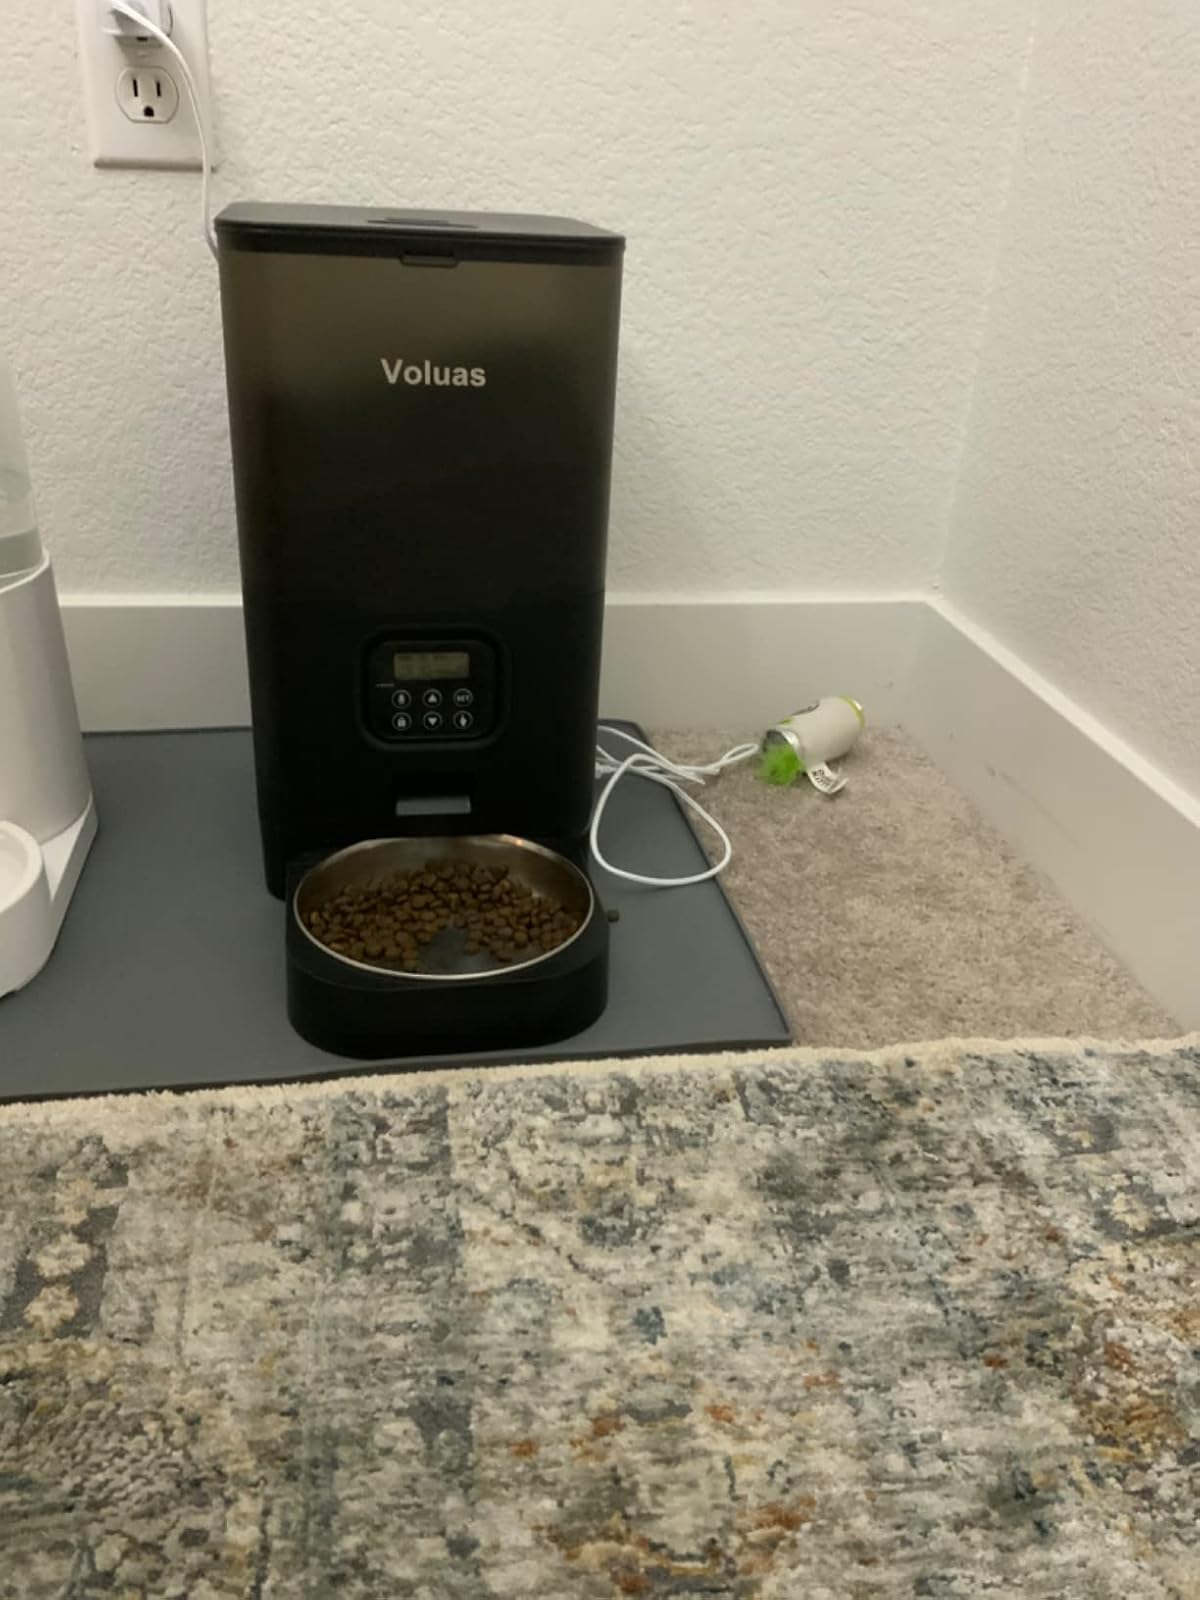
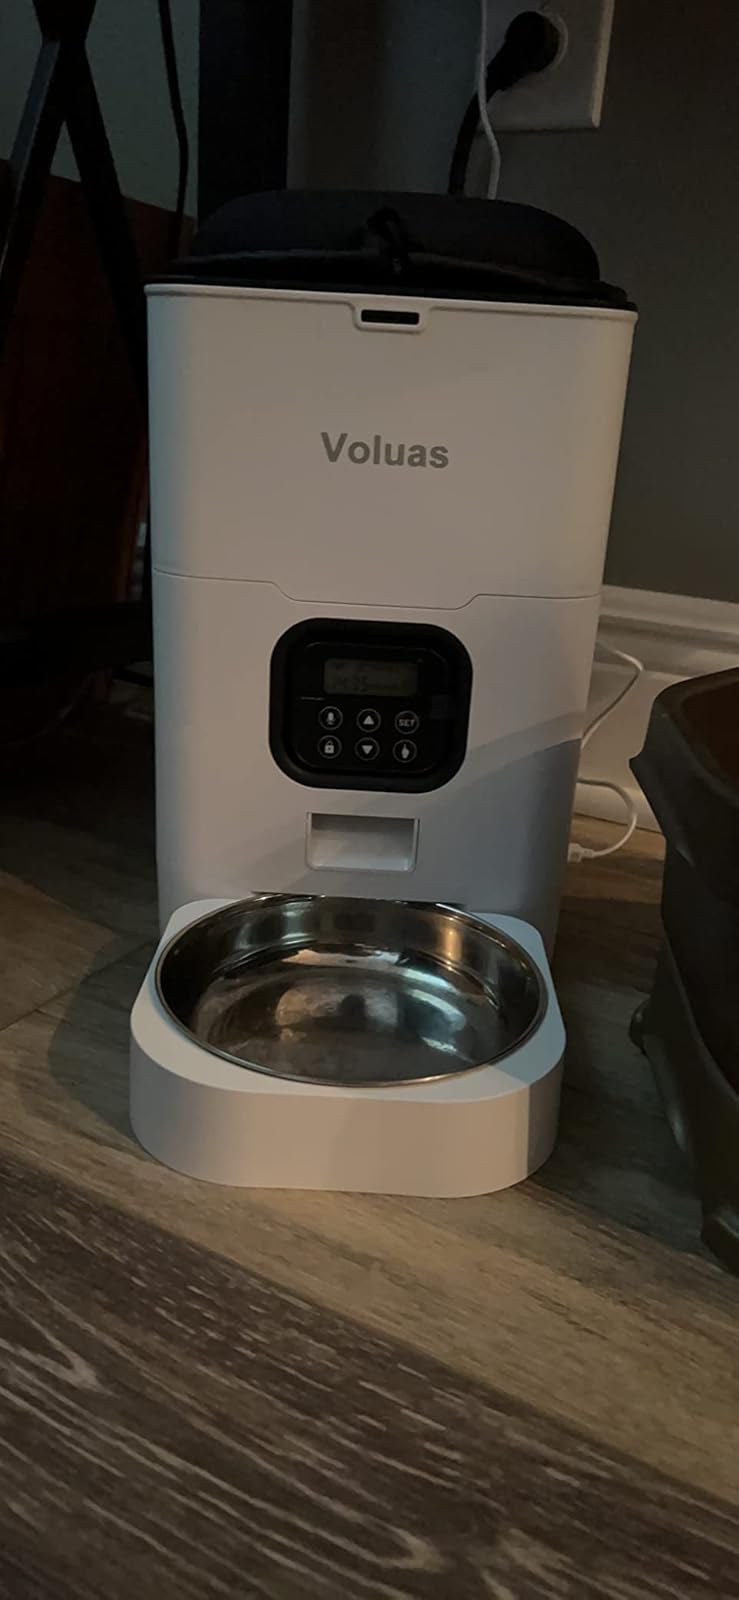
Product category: items_feeder
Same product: no